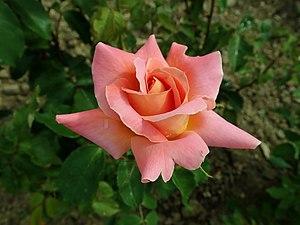
César Antoine Chambard, né en 1866 et mort en 1940, est un obtenteur de roses lyonnais actif jusqu'à l'automne 1939, et assisté de sa nièce
'Madame Jean Noël' est un cultivar de rosier obtenu en 1939 par le rosiériste lyonnais César Chambard.